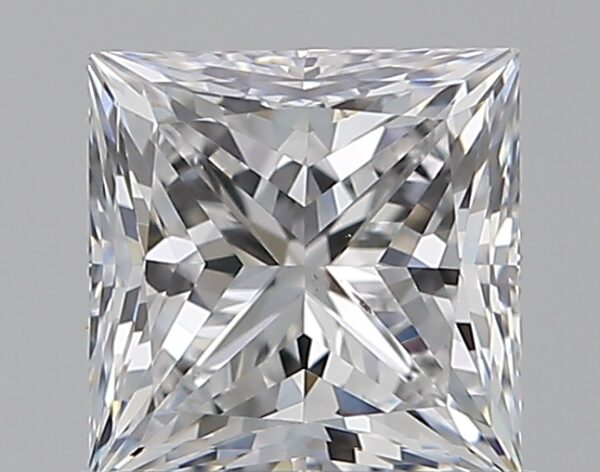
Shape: princess
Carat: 0.72
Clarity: VS2
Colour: E
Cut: EX
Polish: EX
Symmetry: VG
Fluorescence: N
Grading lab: GIA
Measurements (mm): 4.87 x 4.84 x 3.52